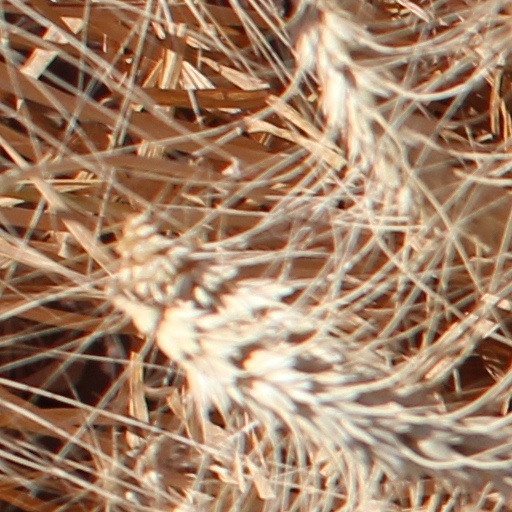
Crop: wheat